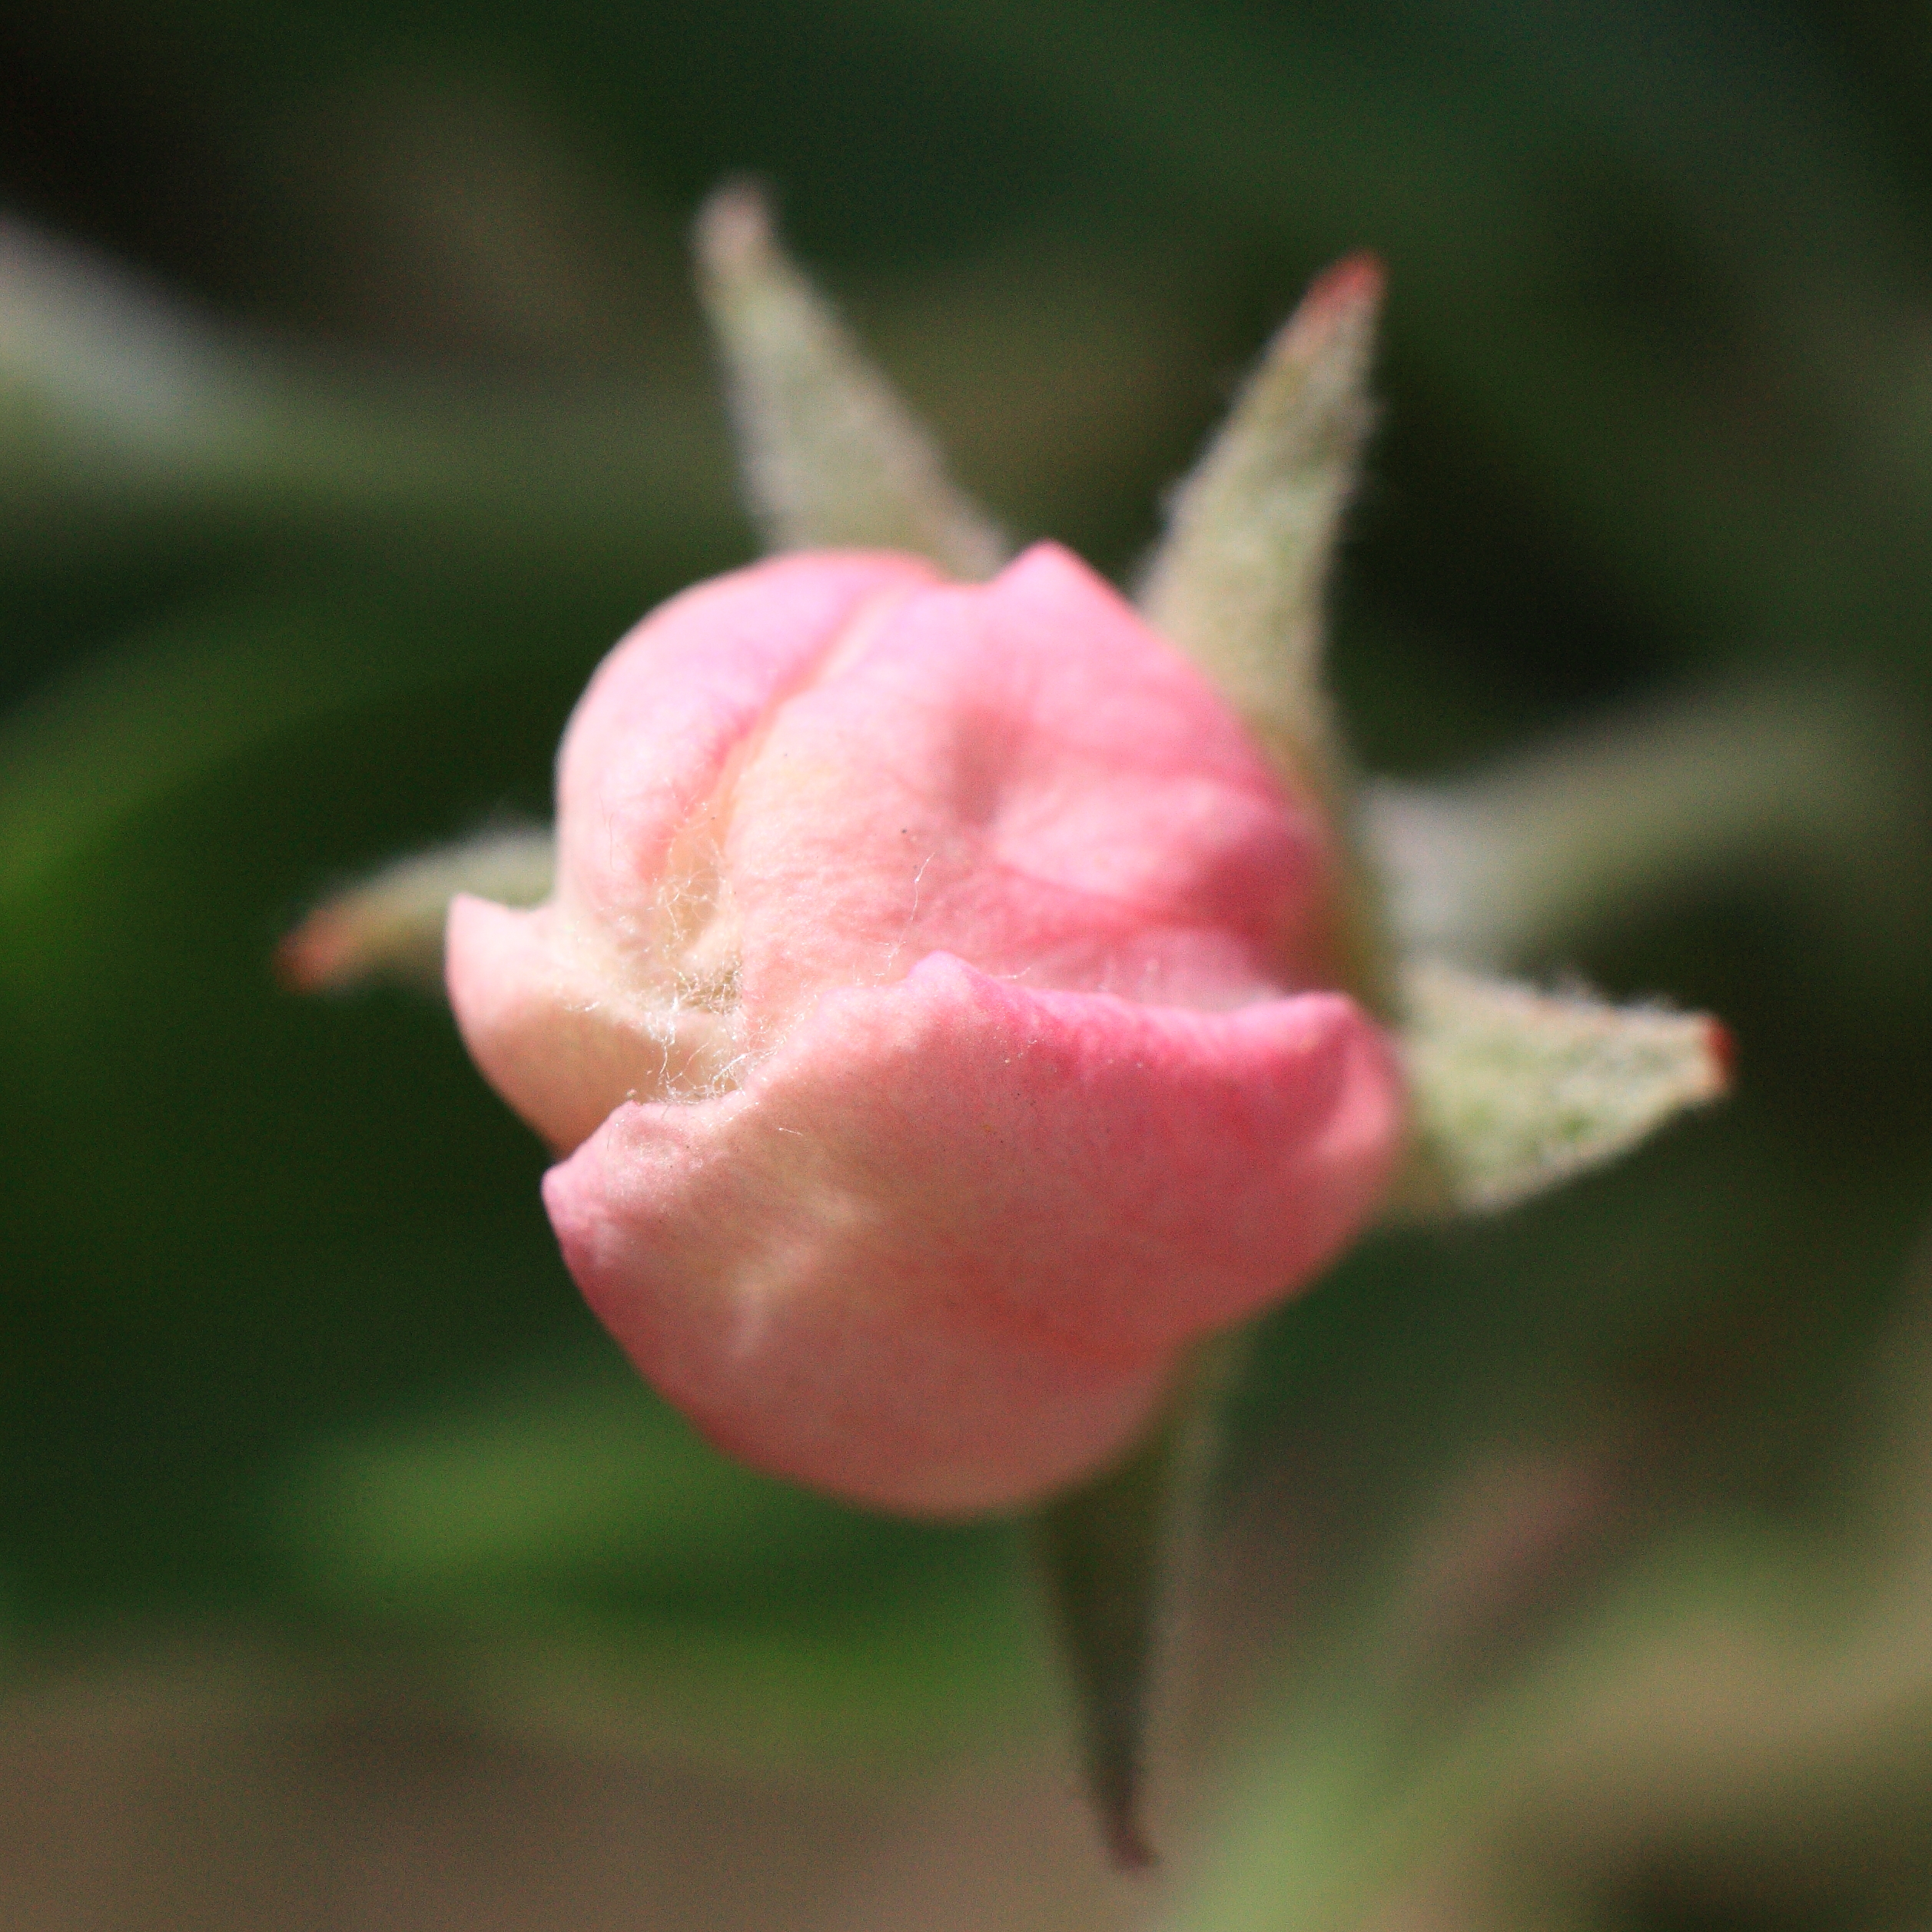
blossom, plant, photography, leaf, flower, petal, rose, green, high, pink, flora, wildflower, close up, 5d, hires, bud, markii, hi, res, macro photography, flowering plant, garden roses, rose family, plant stem, land plant